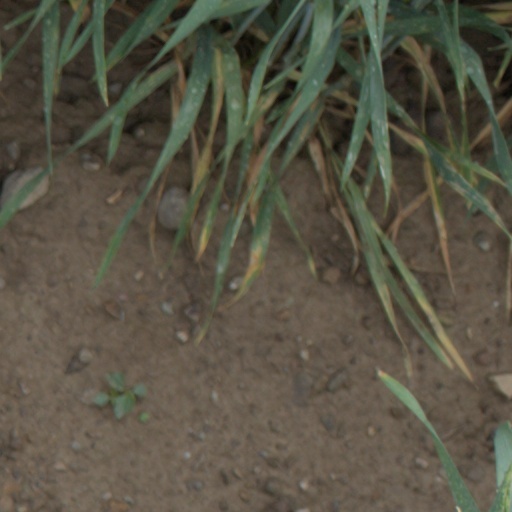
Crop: wheat